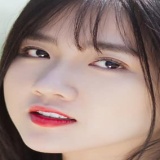
diễn viên Kiều Trinh Xíu